List of animation studios owned by Paramount Global

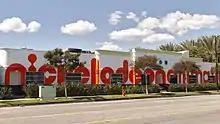
The Nickelodeon Animation Studio located in Burbank, California.

Paramount Global has owned and operated several animation studios since its founding on March 16, 1952 as the original Viacom, throughout the first and second incarnation and CBS Corporation (previously Westinghouse Electric Corporation). The two companies merged into one on December 4, 2019.